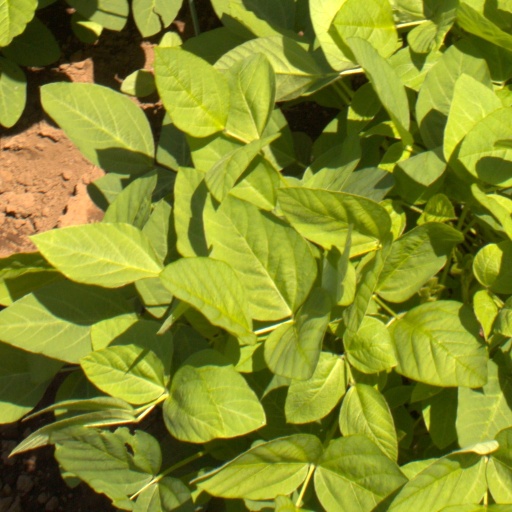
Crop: soybean